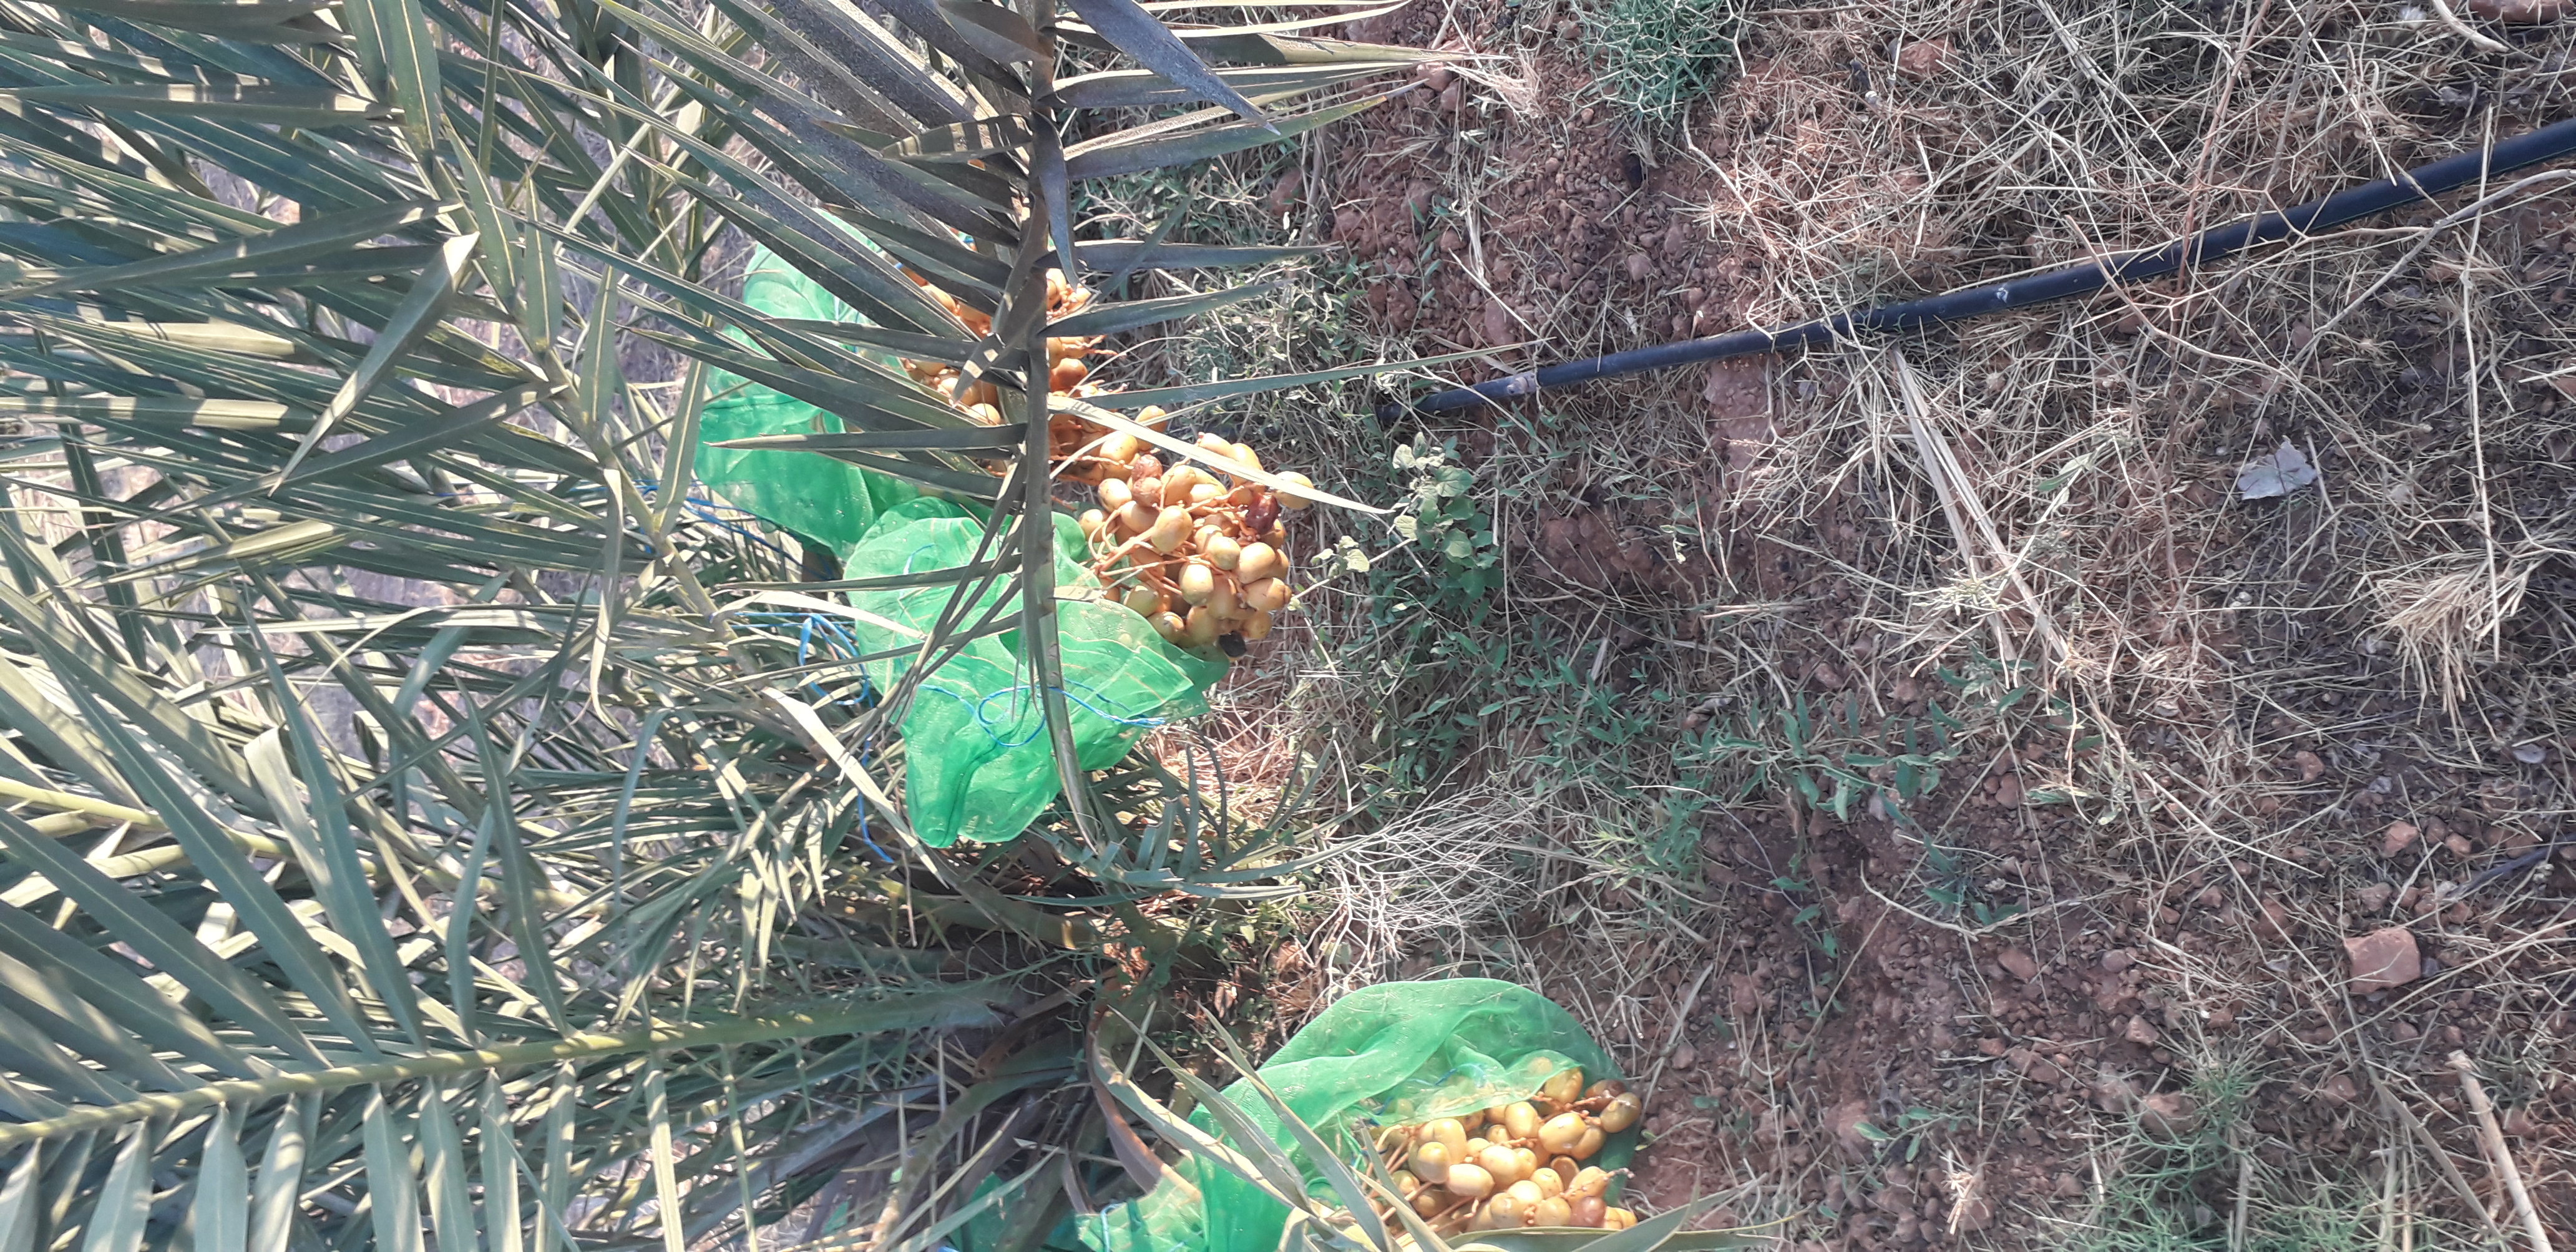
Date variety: Boufagous